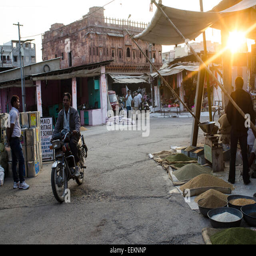
view of a market selling lentils in city , the state